Rafael Guastavino

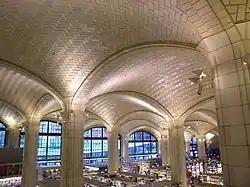
Bridgemarket, under Queensboro Bridge

Guastavino and his son also developed twenty-four products that were awarded patents. Their company, Guastavino Fireproof Construction Company, run by the father and then by his son, was incorporated in 1889. It executed its final contract in 1962. Akoustolith was one of several trade names used by Guastavino.